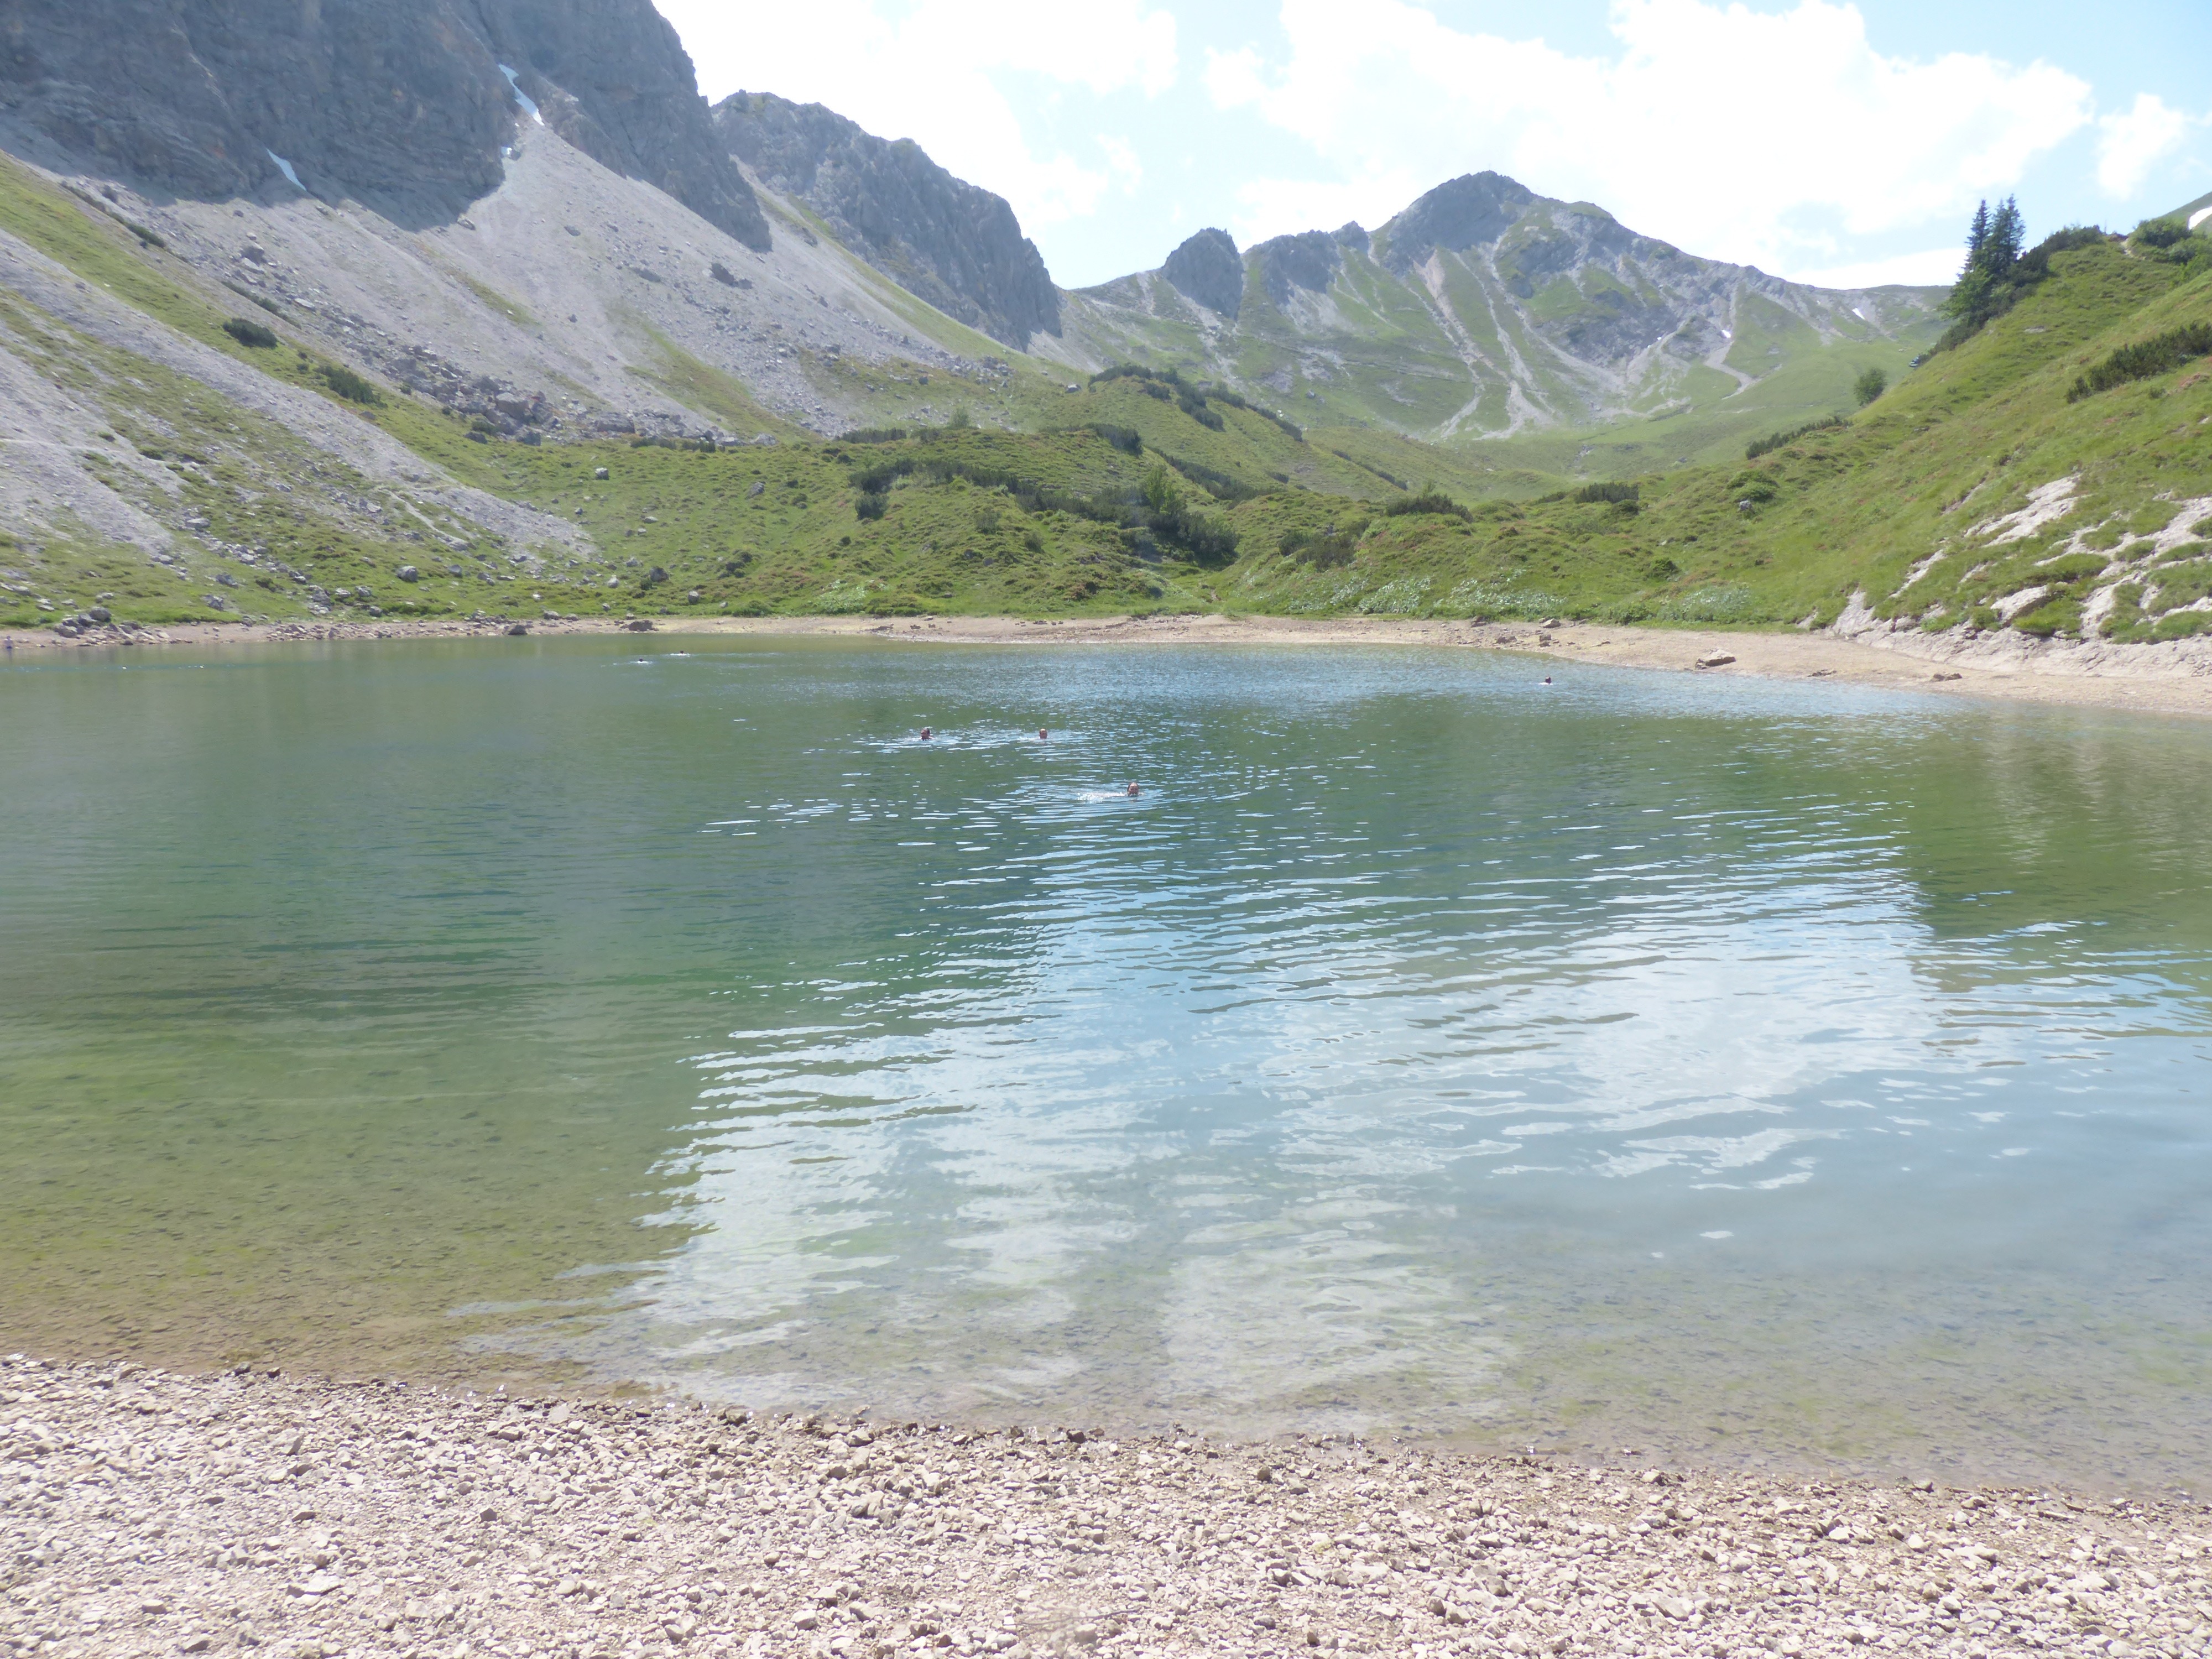
water, mountain, lake, valley, mountain range, pool, clear, swim, reservoir, highland, body of water, austria, refreshment, plateau, bergsee, fell, loch, tyrol, crystal clear, tarn, alpine lake, allg u alps, mountainous landforms, vilsalpseeberge, stone kar tip